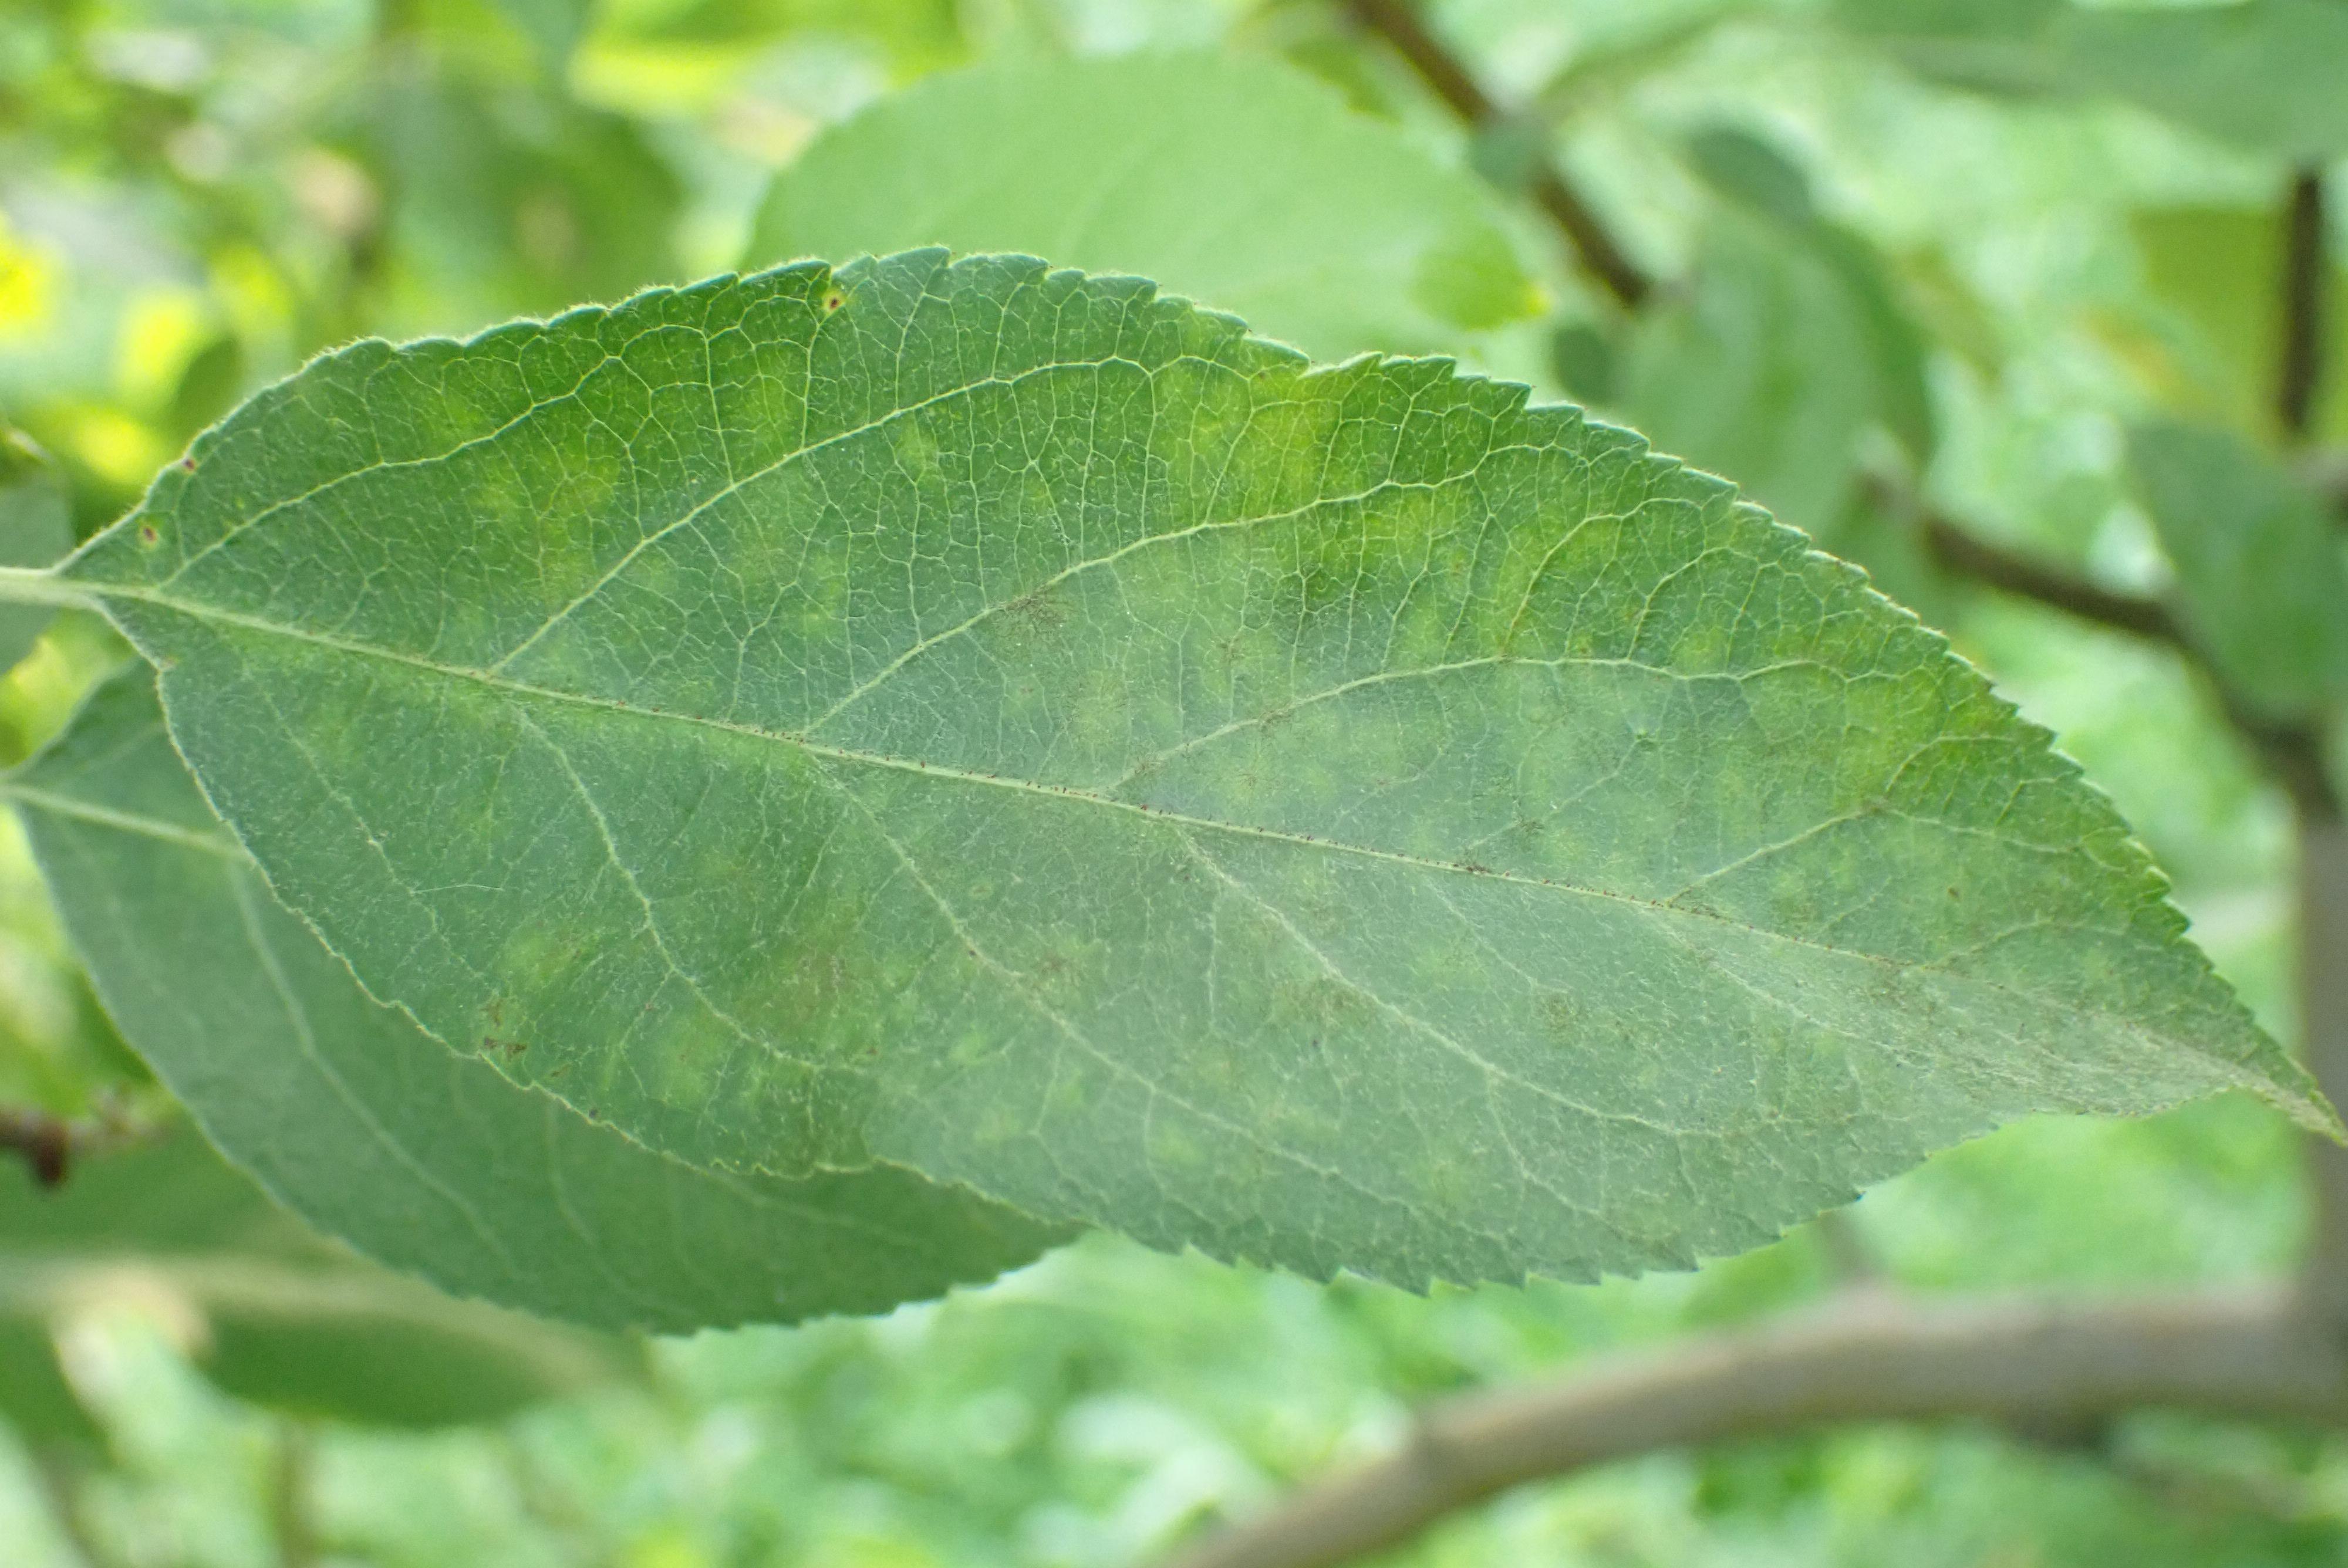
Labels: scab